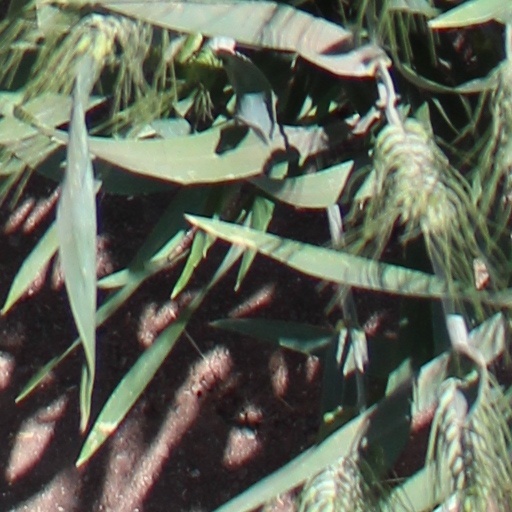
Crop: wheat